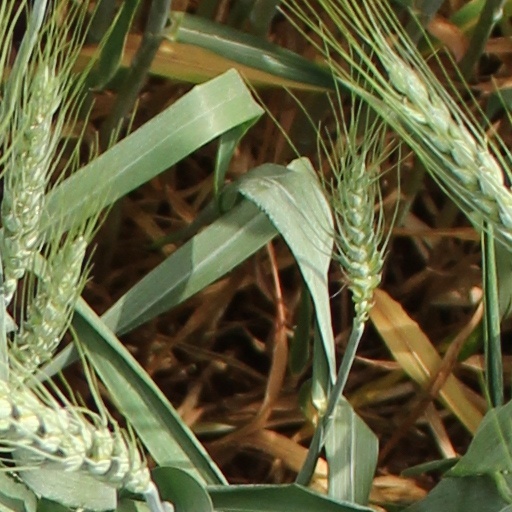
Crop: wheat